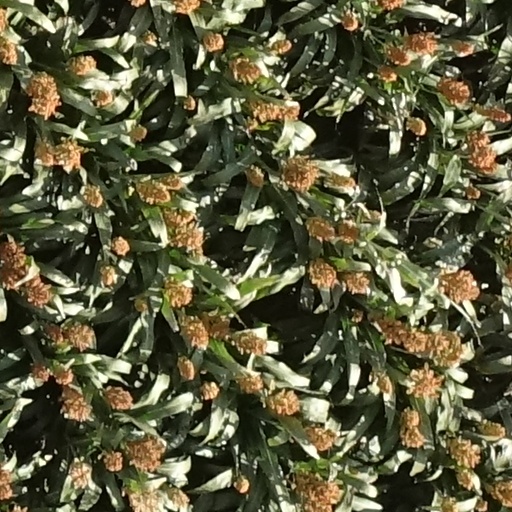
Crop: sorghum